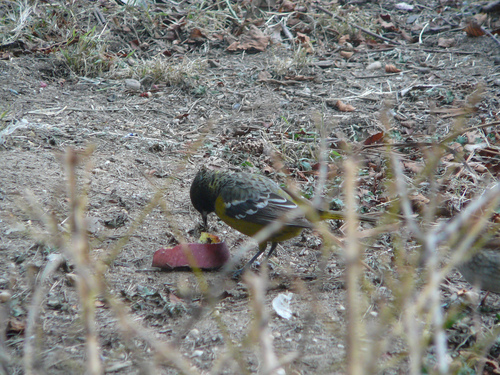
the bird is large with a yellow chest and belly and long bill.
this bird has a yellow breast and belly with a black crown and white wingbars.
this bird is black with yellow on its stomach and has a long, pointy beak.
small bird with a greenish gray upper body, white and black wings, and a dark yellow underbellya medium sized bird with a yellow belly, and a bill that curves downwardsa small bird with white wing bars, grey back, and a red belly.
this bird has wings that are black and has a yellow bellya small yellow bellied bird with a dark grey head and light grey back and wings.
this small bird has grey wings and a yellow belly
this bird has a grey back, with a black bill.
Species: Scott Oriole